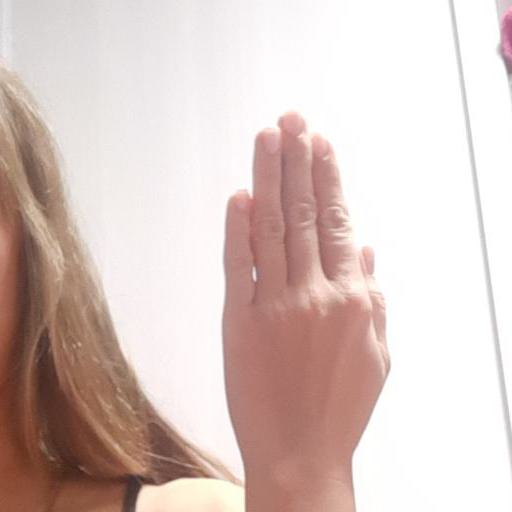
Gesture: stop_inverted